War canoe

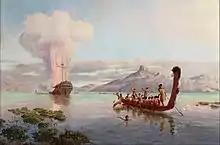
A Māori "waka" during the Boyd massacre

A war canoe is a watercraft of the canoe type designed and outfitted for warfare, and which is found in various forms in many world cultures. In modern times, such designs have become adapted as a sport, and "war canoe" can mean a type of flatwater racing canoe.